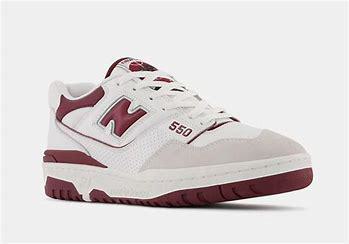
Brand: New
Model: Balance 550